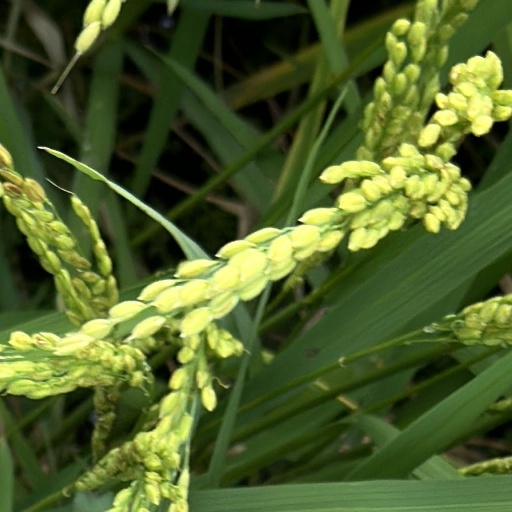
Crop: rice